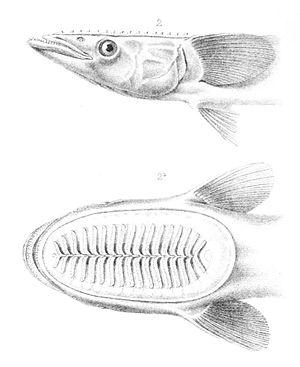
Le rémora blanc est un poisson pilote de la famille des Echeneidae.